Section (United States land surveying)

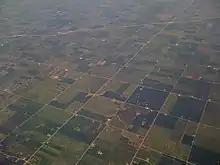
Perfectly square 160-acre quarter sections of farmland cover central Indiana.

In U.S. land surveying under the Public Land Survey System (PLSS), a section is an area nominally , containing , with 36 sections making up one survey township on a rectangular grid.